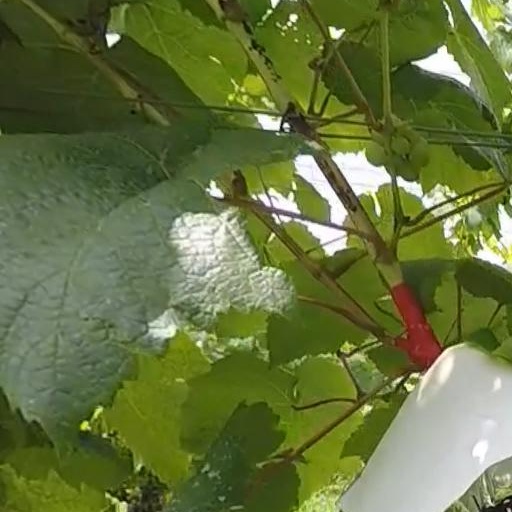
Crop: grape